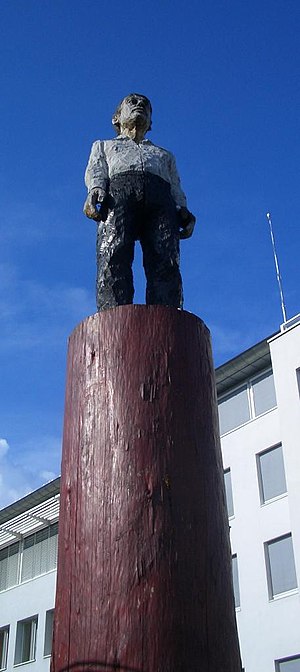
Stephan Balkenhol / Værkudvælgelse / Kunst i det offentlige rum
Stor søjle figur i Lörrach
Stephan Balkenhol er en moderne tysk billedhugger.